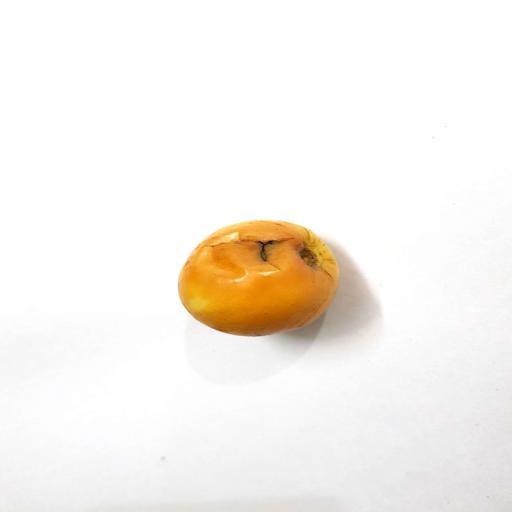
Label: bruised